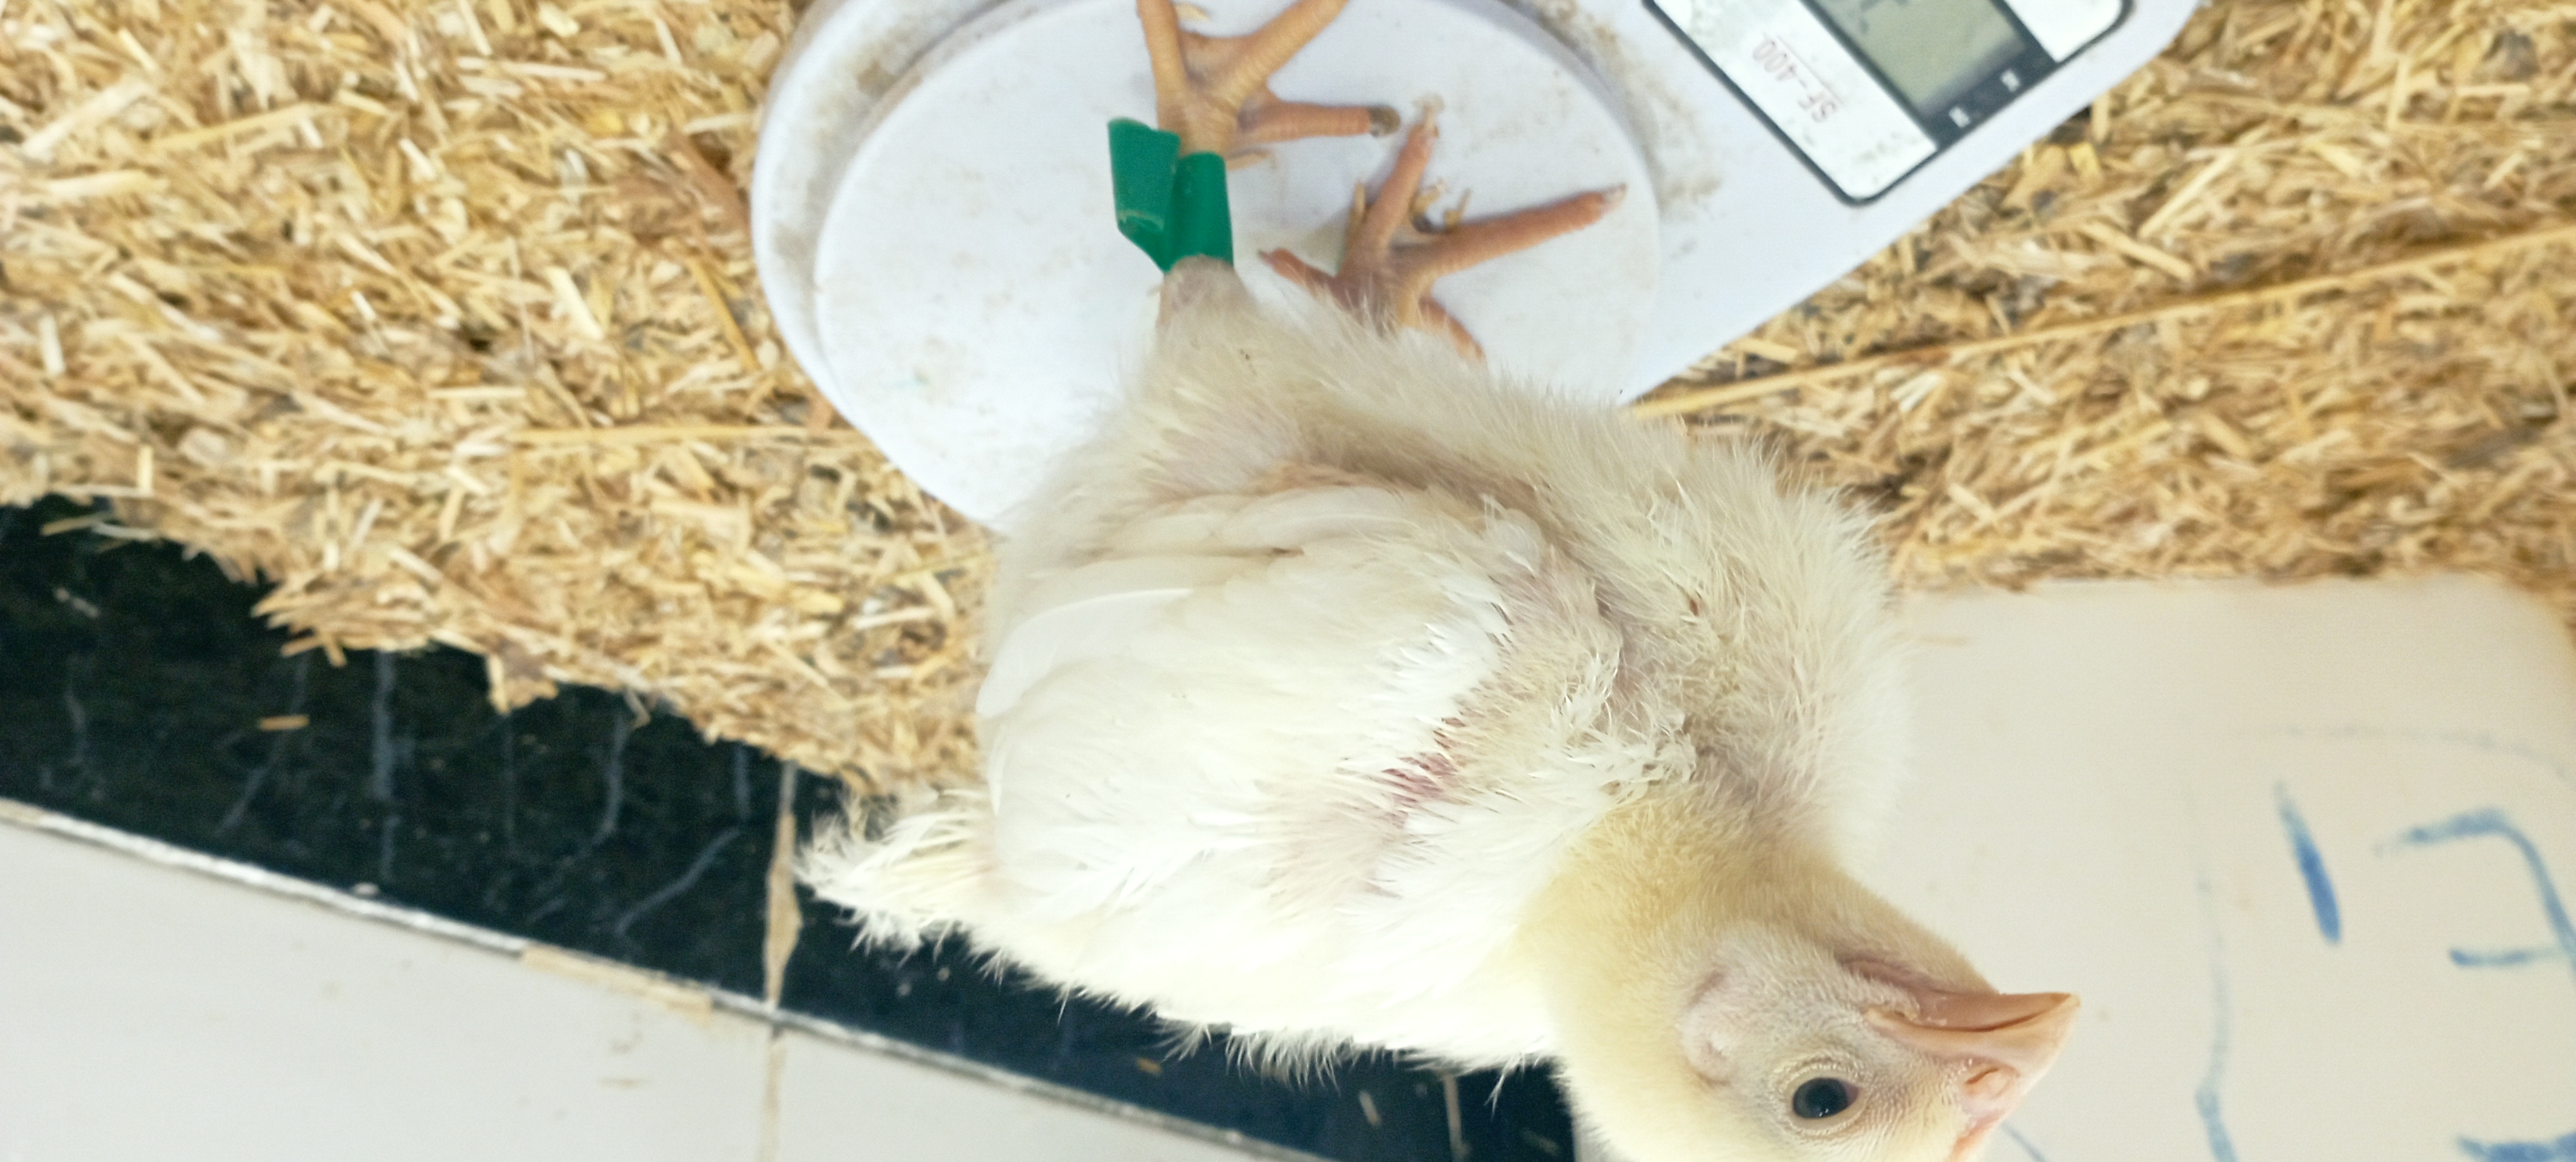
Weight: 301 g